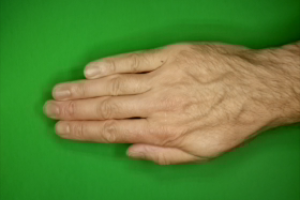
Label: paper